Howard Pixton

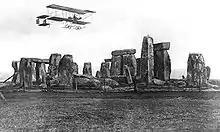
A Bristol Boxkite flying over Stonehenge on Salisbury Plain

Pixton carried on at Brooklands flying passengers, demonstrating and instructing, but on 31 August 1911 Bristol moved him to Larkhill as an instructor and test pilot. The training was of civilians and army pilots from the nearby army bases on Boxkites. Having made his career and many friends at Brooklands, he was very reluctant to go, but he found that he enjoyed the comparative peace and quiet of the area, and the flying conditions were favourable.